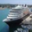
Label: ship